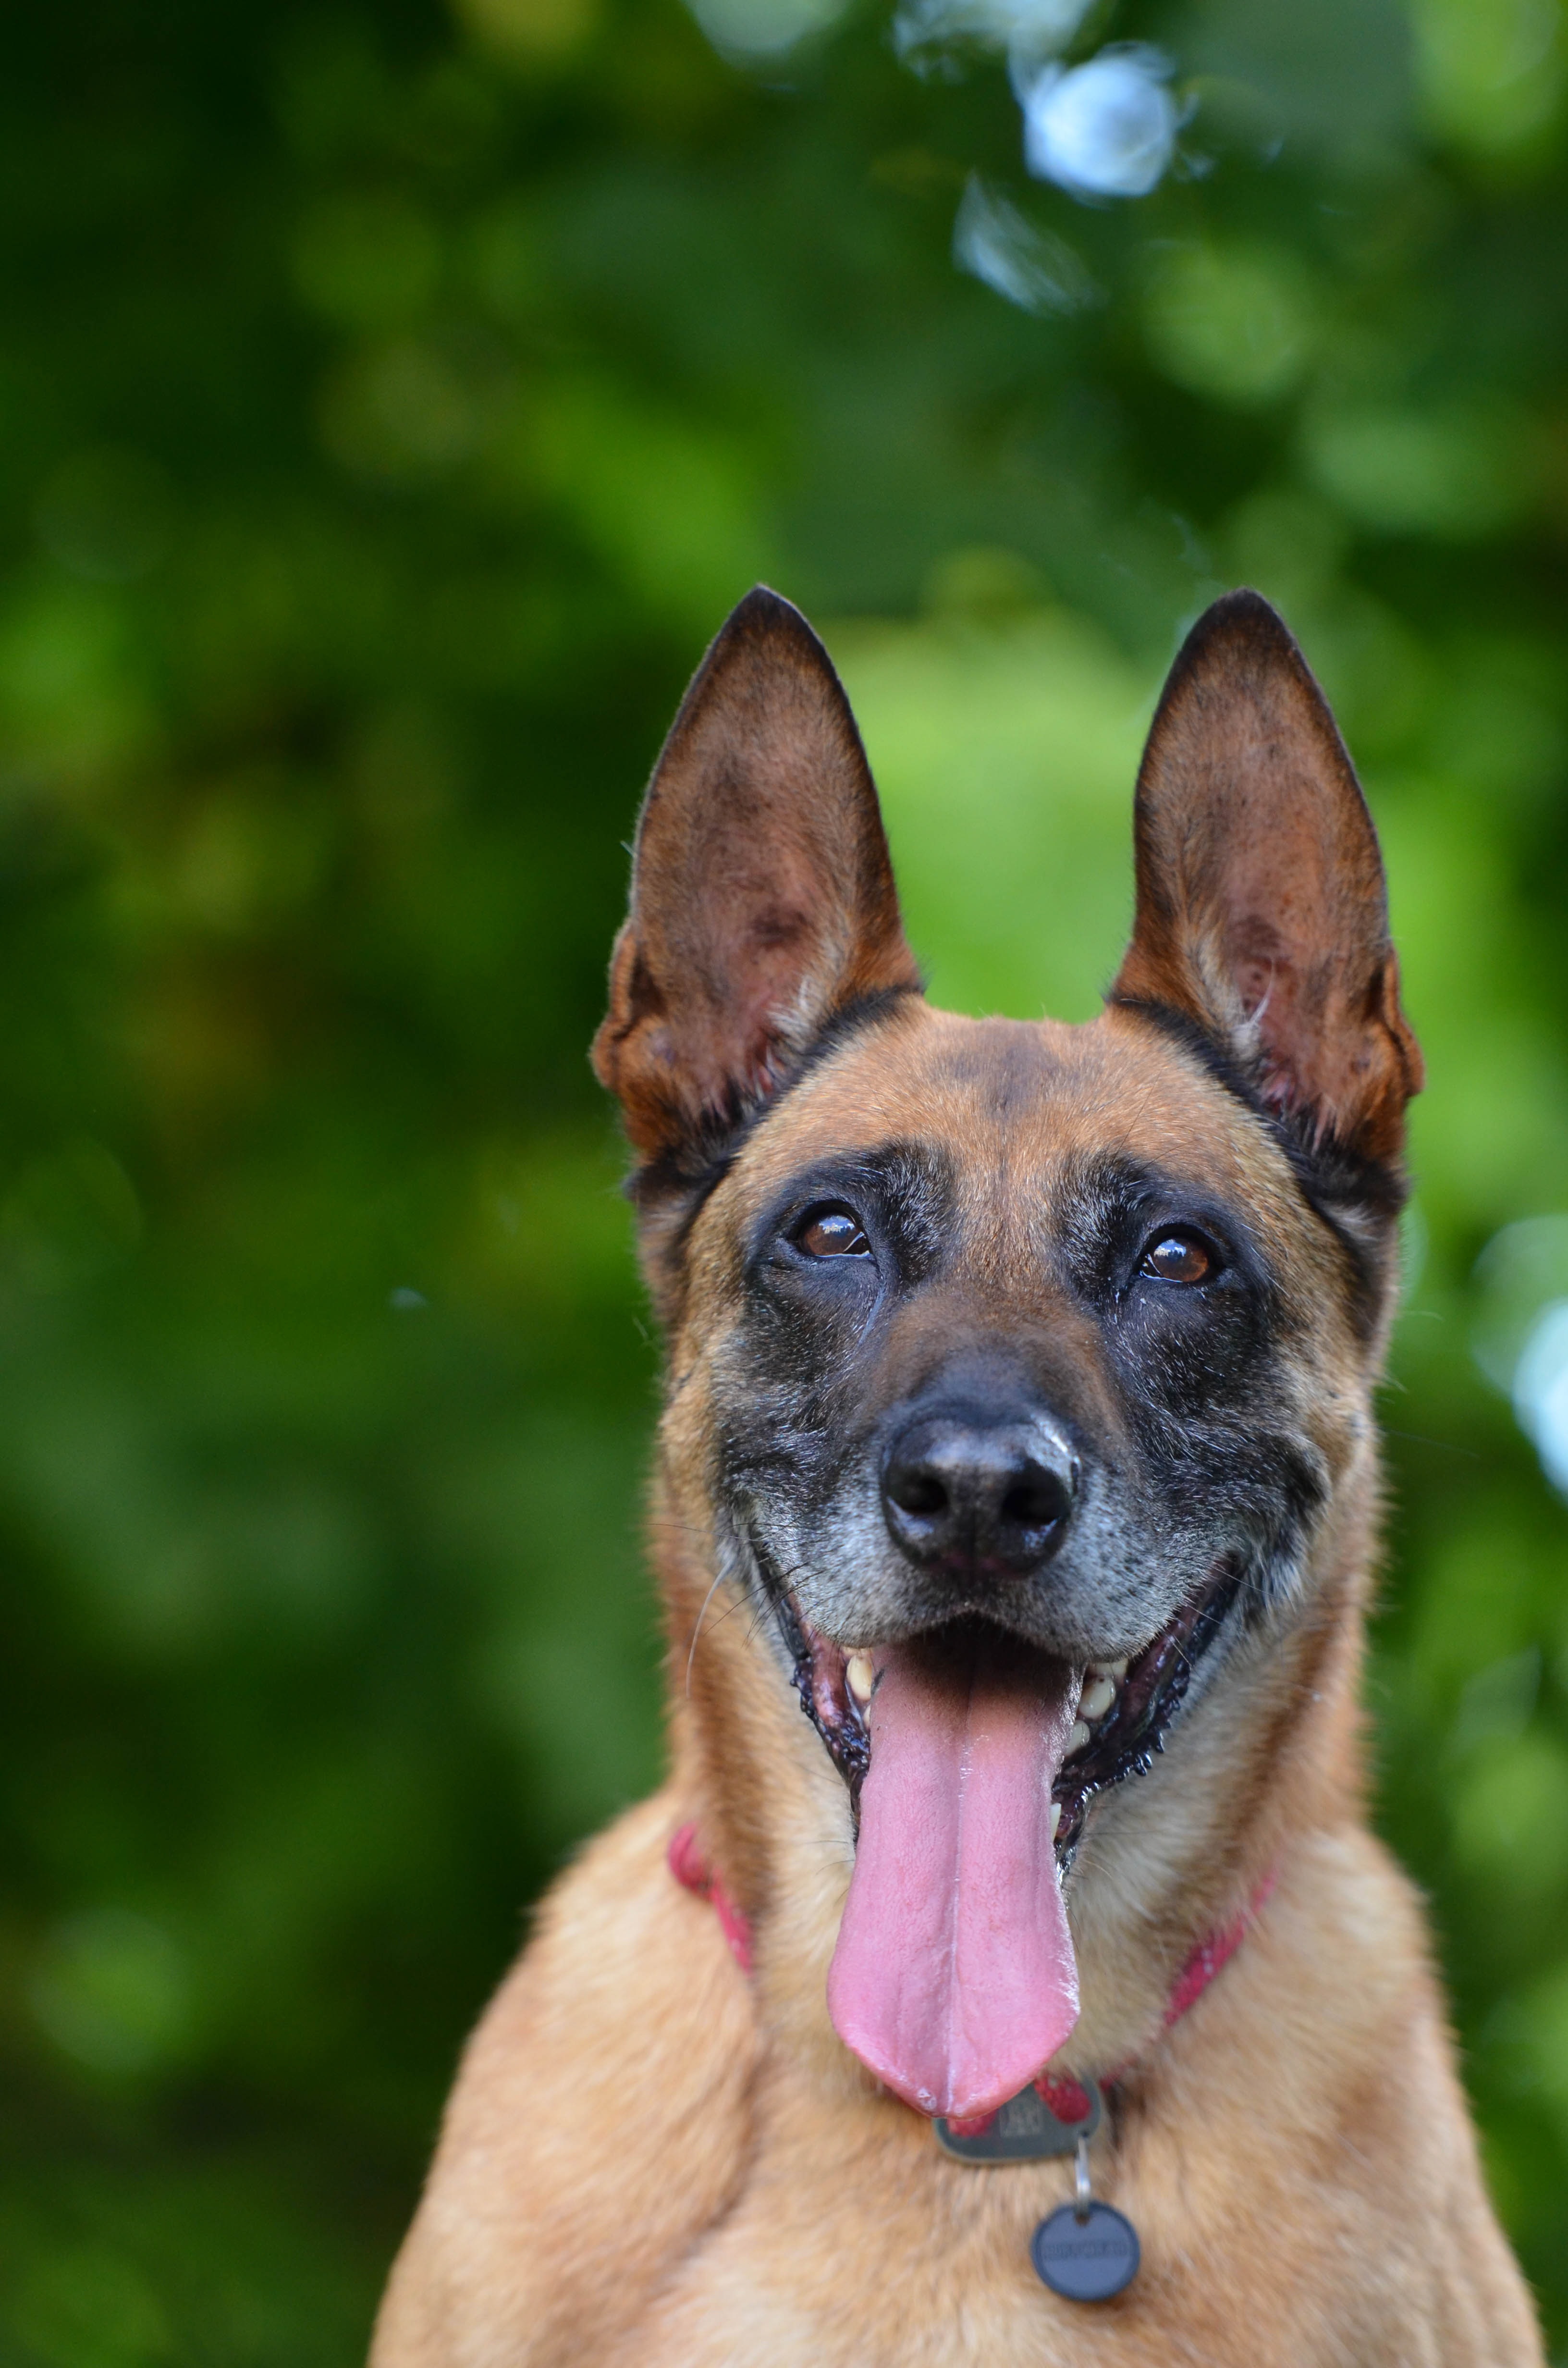
dog, male, portrait, mammal, vertebrate, attention, dog breed, friendly, belgian shepherd dog, belgian shepherd, malinois, belgian shepherd malinois, dog like mammal, saarloos wolfdog, wolfdog, czechoslovakian wolfdog, carnivoran, dog breed group, dog crossbreeds, east european shepherd, german shepherd dog, tervuren